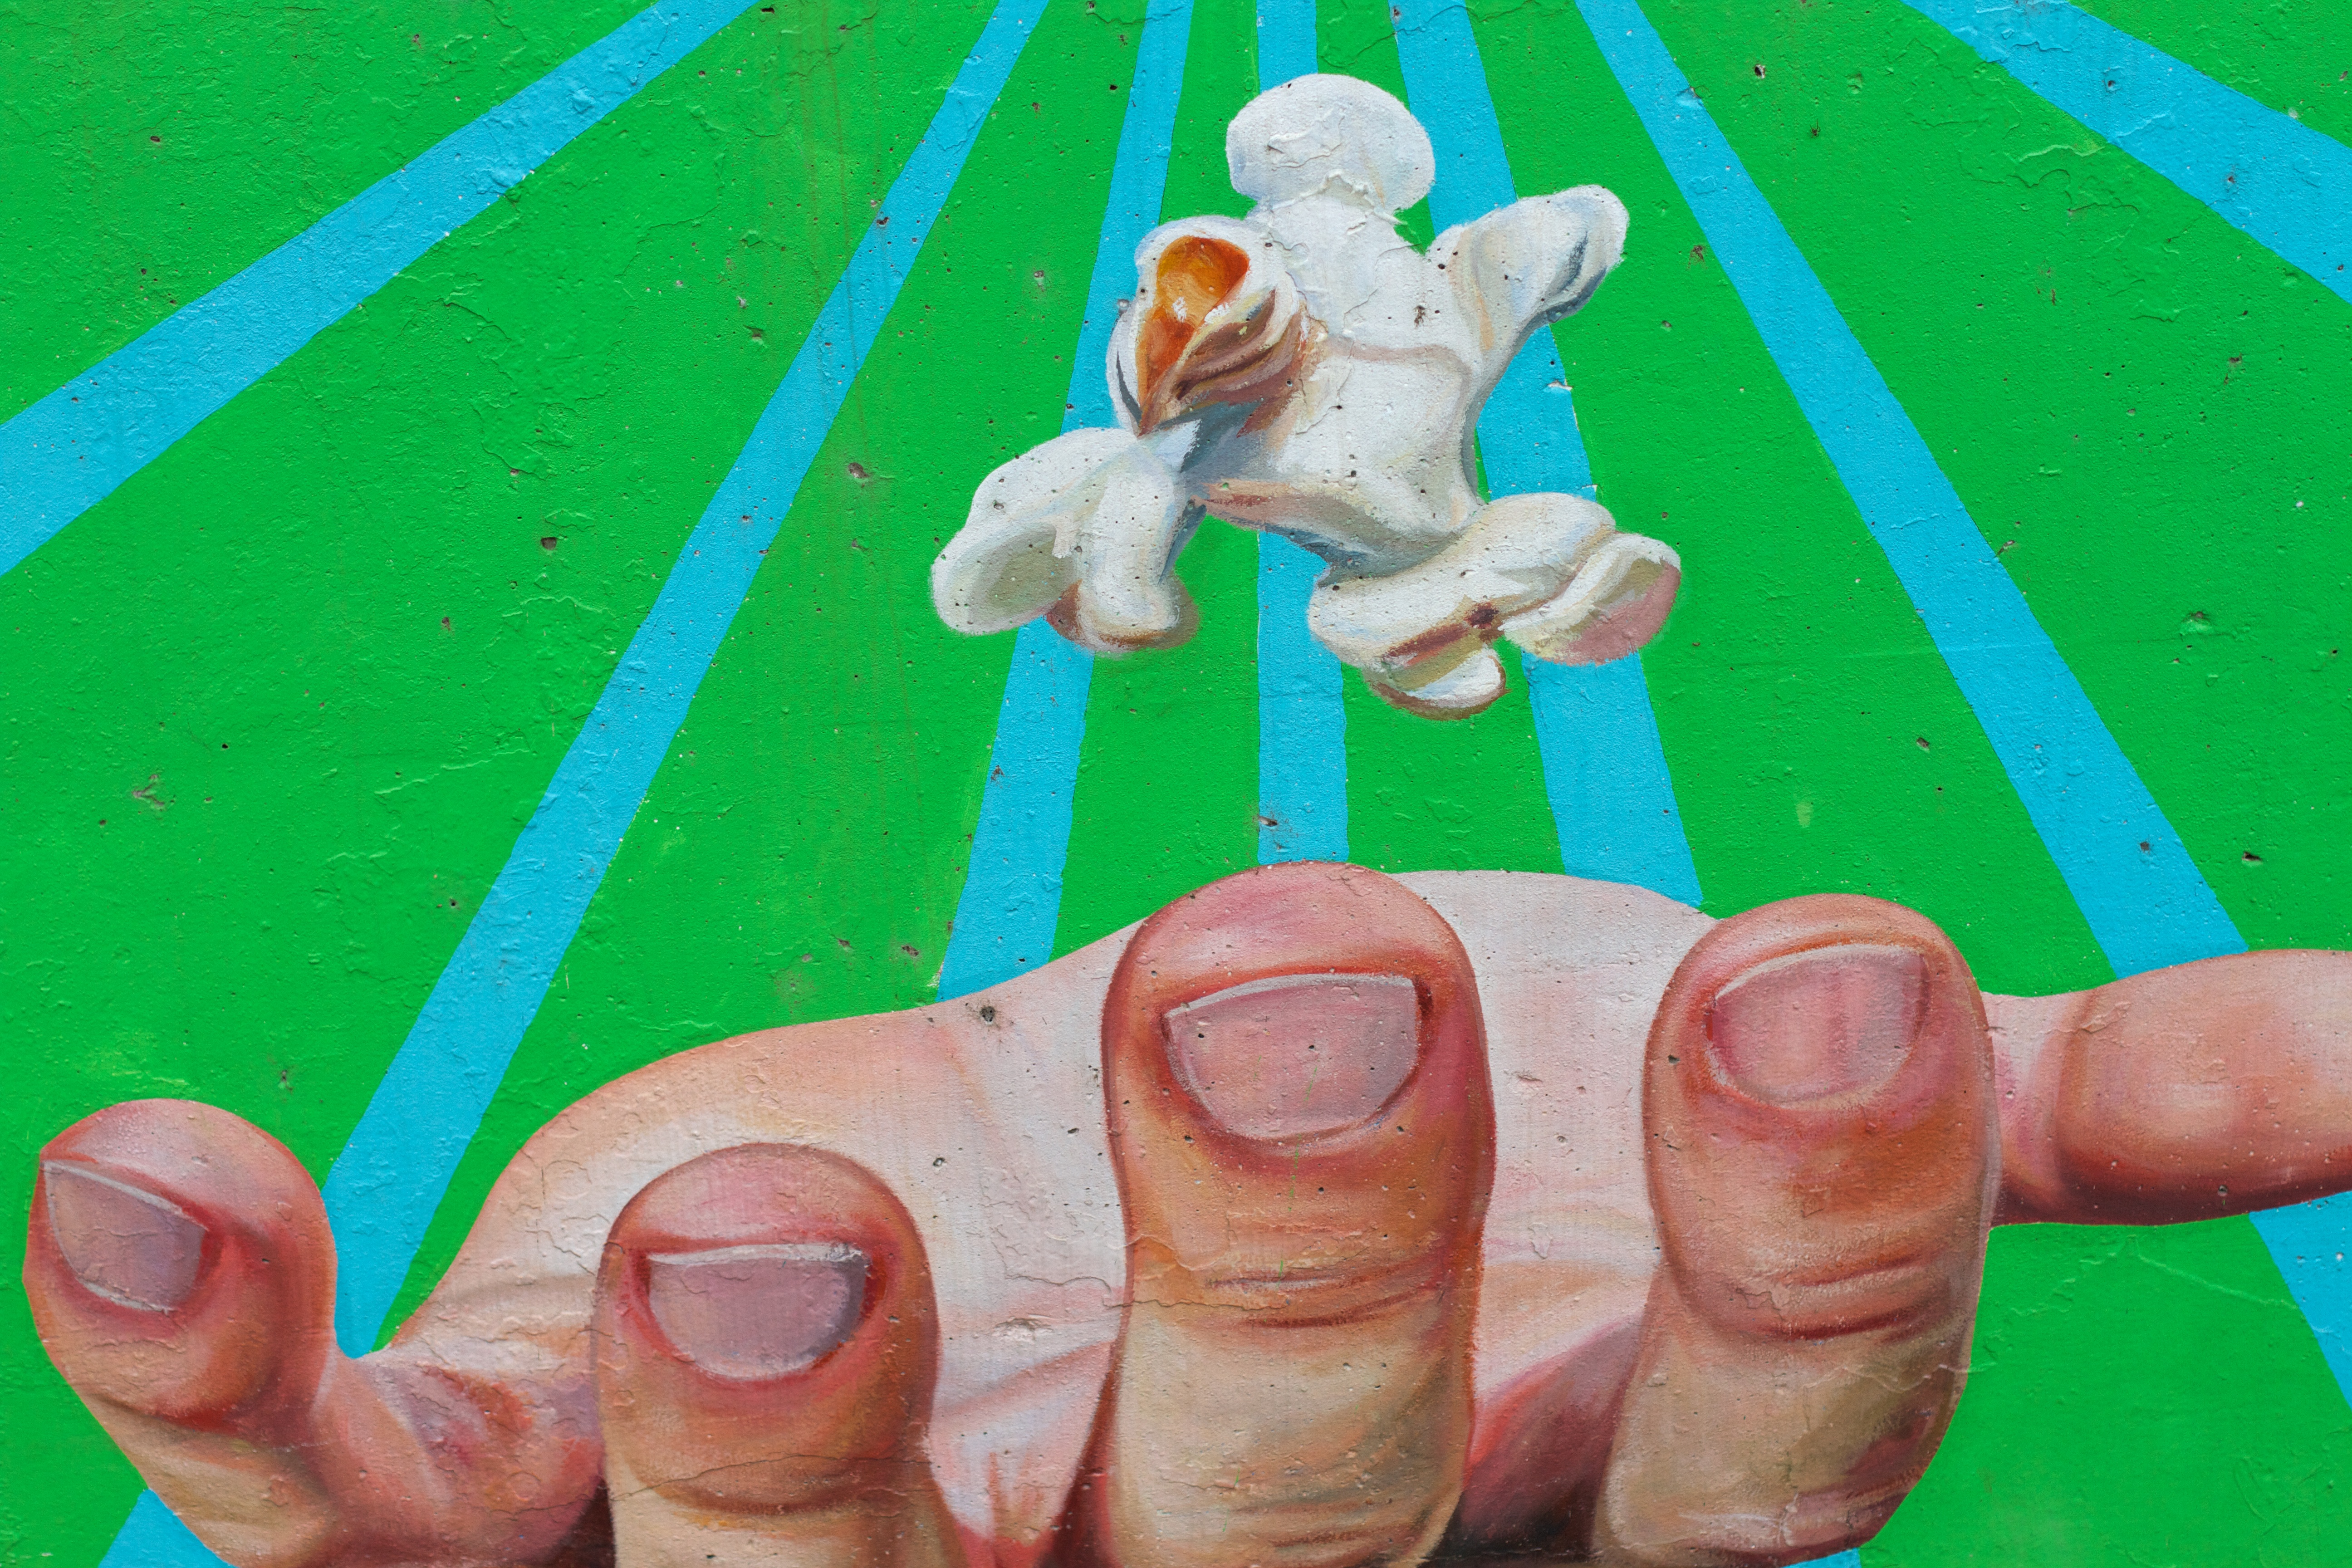
hand, finger, nail, toy, art